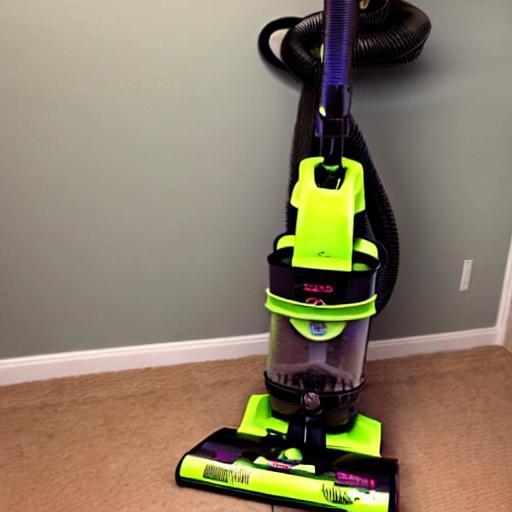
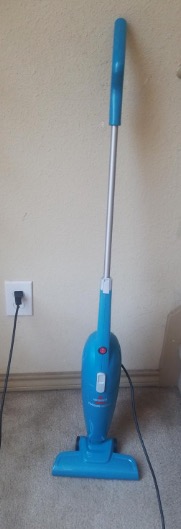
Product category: items_vacuum
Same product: no